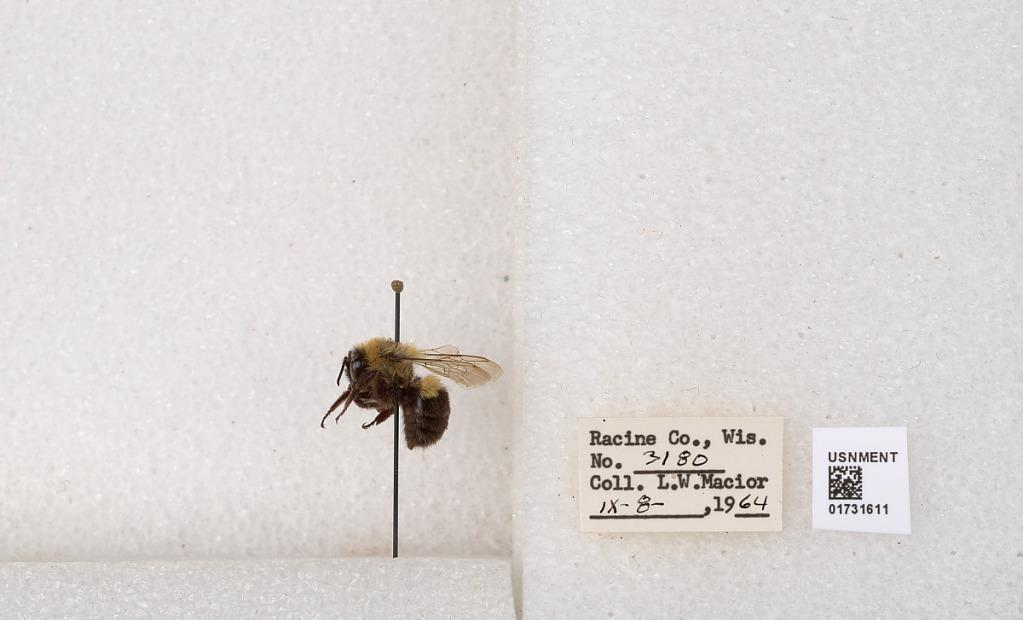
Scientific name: Bombus impatiens Cresson
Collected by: L. Macior
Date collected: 1964-9-8
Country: United States
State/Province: Wisconsin
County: Racine
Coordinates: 42.7299, -87.8123